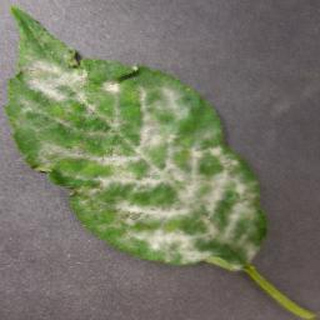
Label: cherry_powdery_mildew